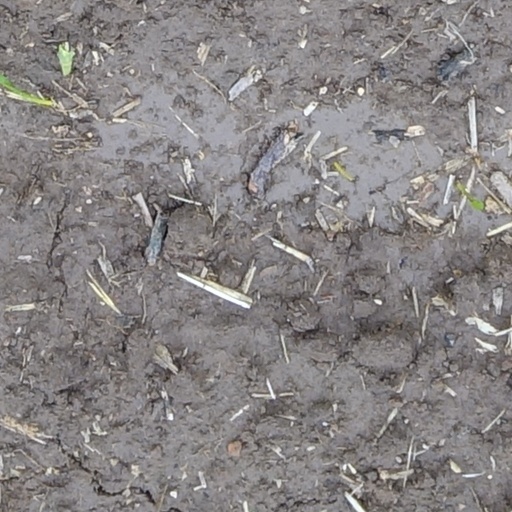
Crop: wheat